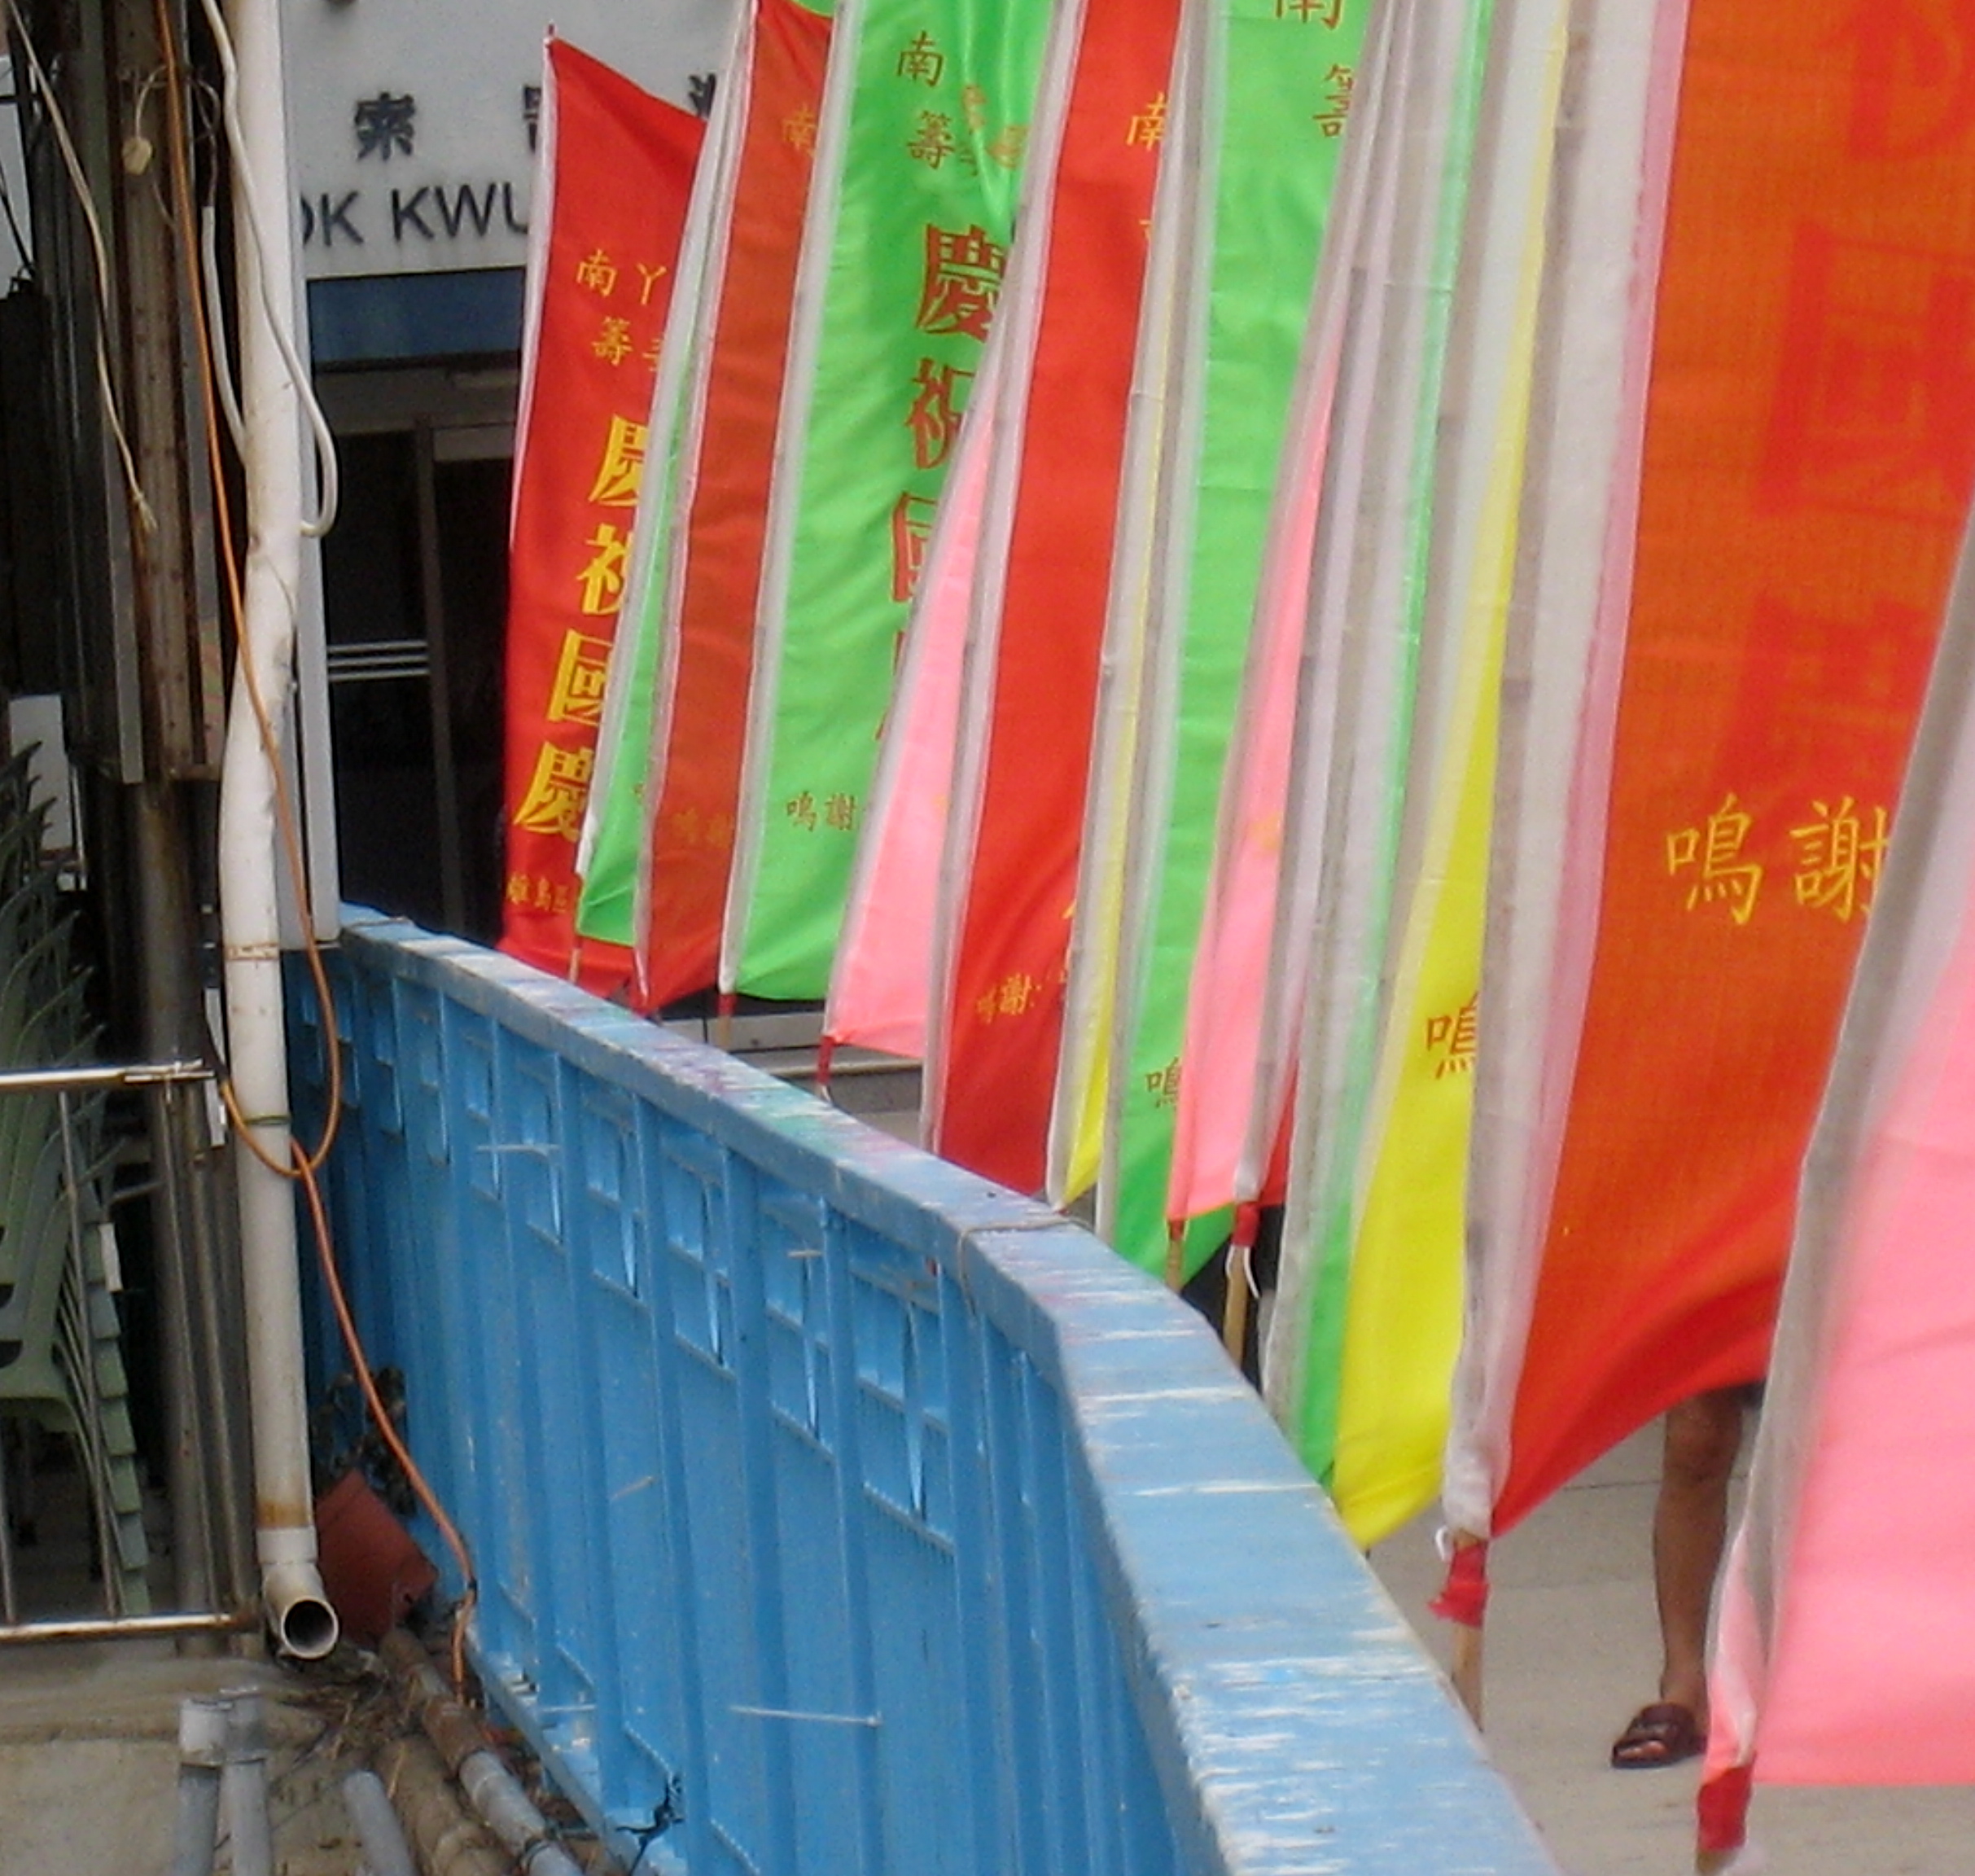
color, interior design, art, hongkong, lamma